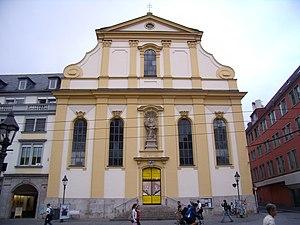
L'église des Augustins est une église catholique du centre-ville de Wurtzbourg ayant appartenu autrefois à l'ordre des augustins.